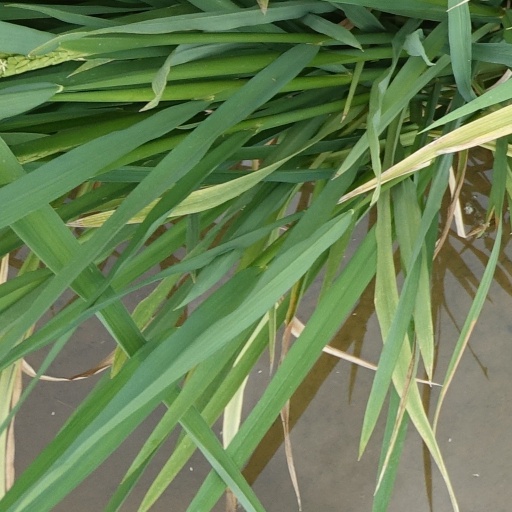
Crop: rice